Shahla Humbatova

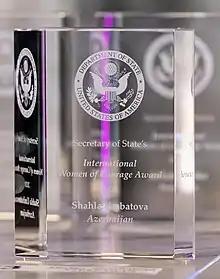
Her International Woman of Courage award

In 2019 she spoke publicly about the poor conditions of the political prisoner and journalist Mehman Huseynov. He was her client and she was later cautioned for spreading false information by the penitentiary service and the Azerbaijani Bar Association threatened proceedings. After this the prison refused to allow her access to her clients. The bar association attracted international criticism for moving to disbar Humbatova. Critics included the International Bar Association’s Human Rights Institute and Lawyers for lawyers. The bar association was asked to withdraw given the "arbitrary" nature of its charges.